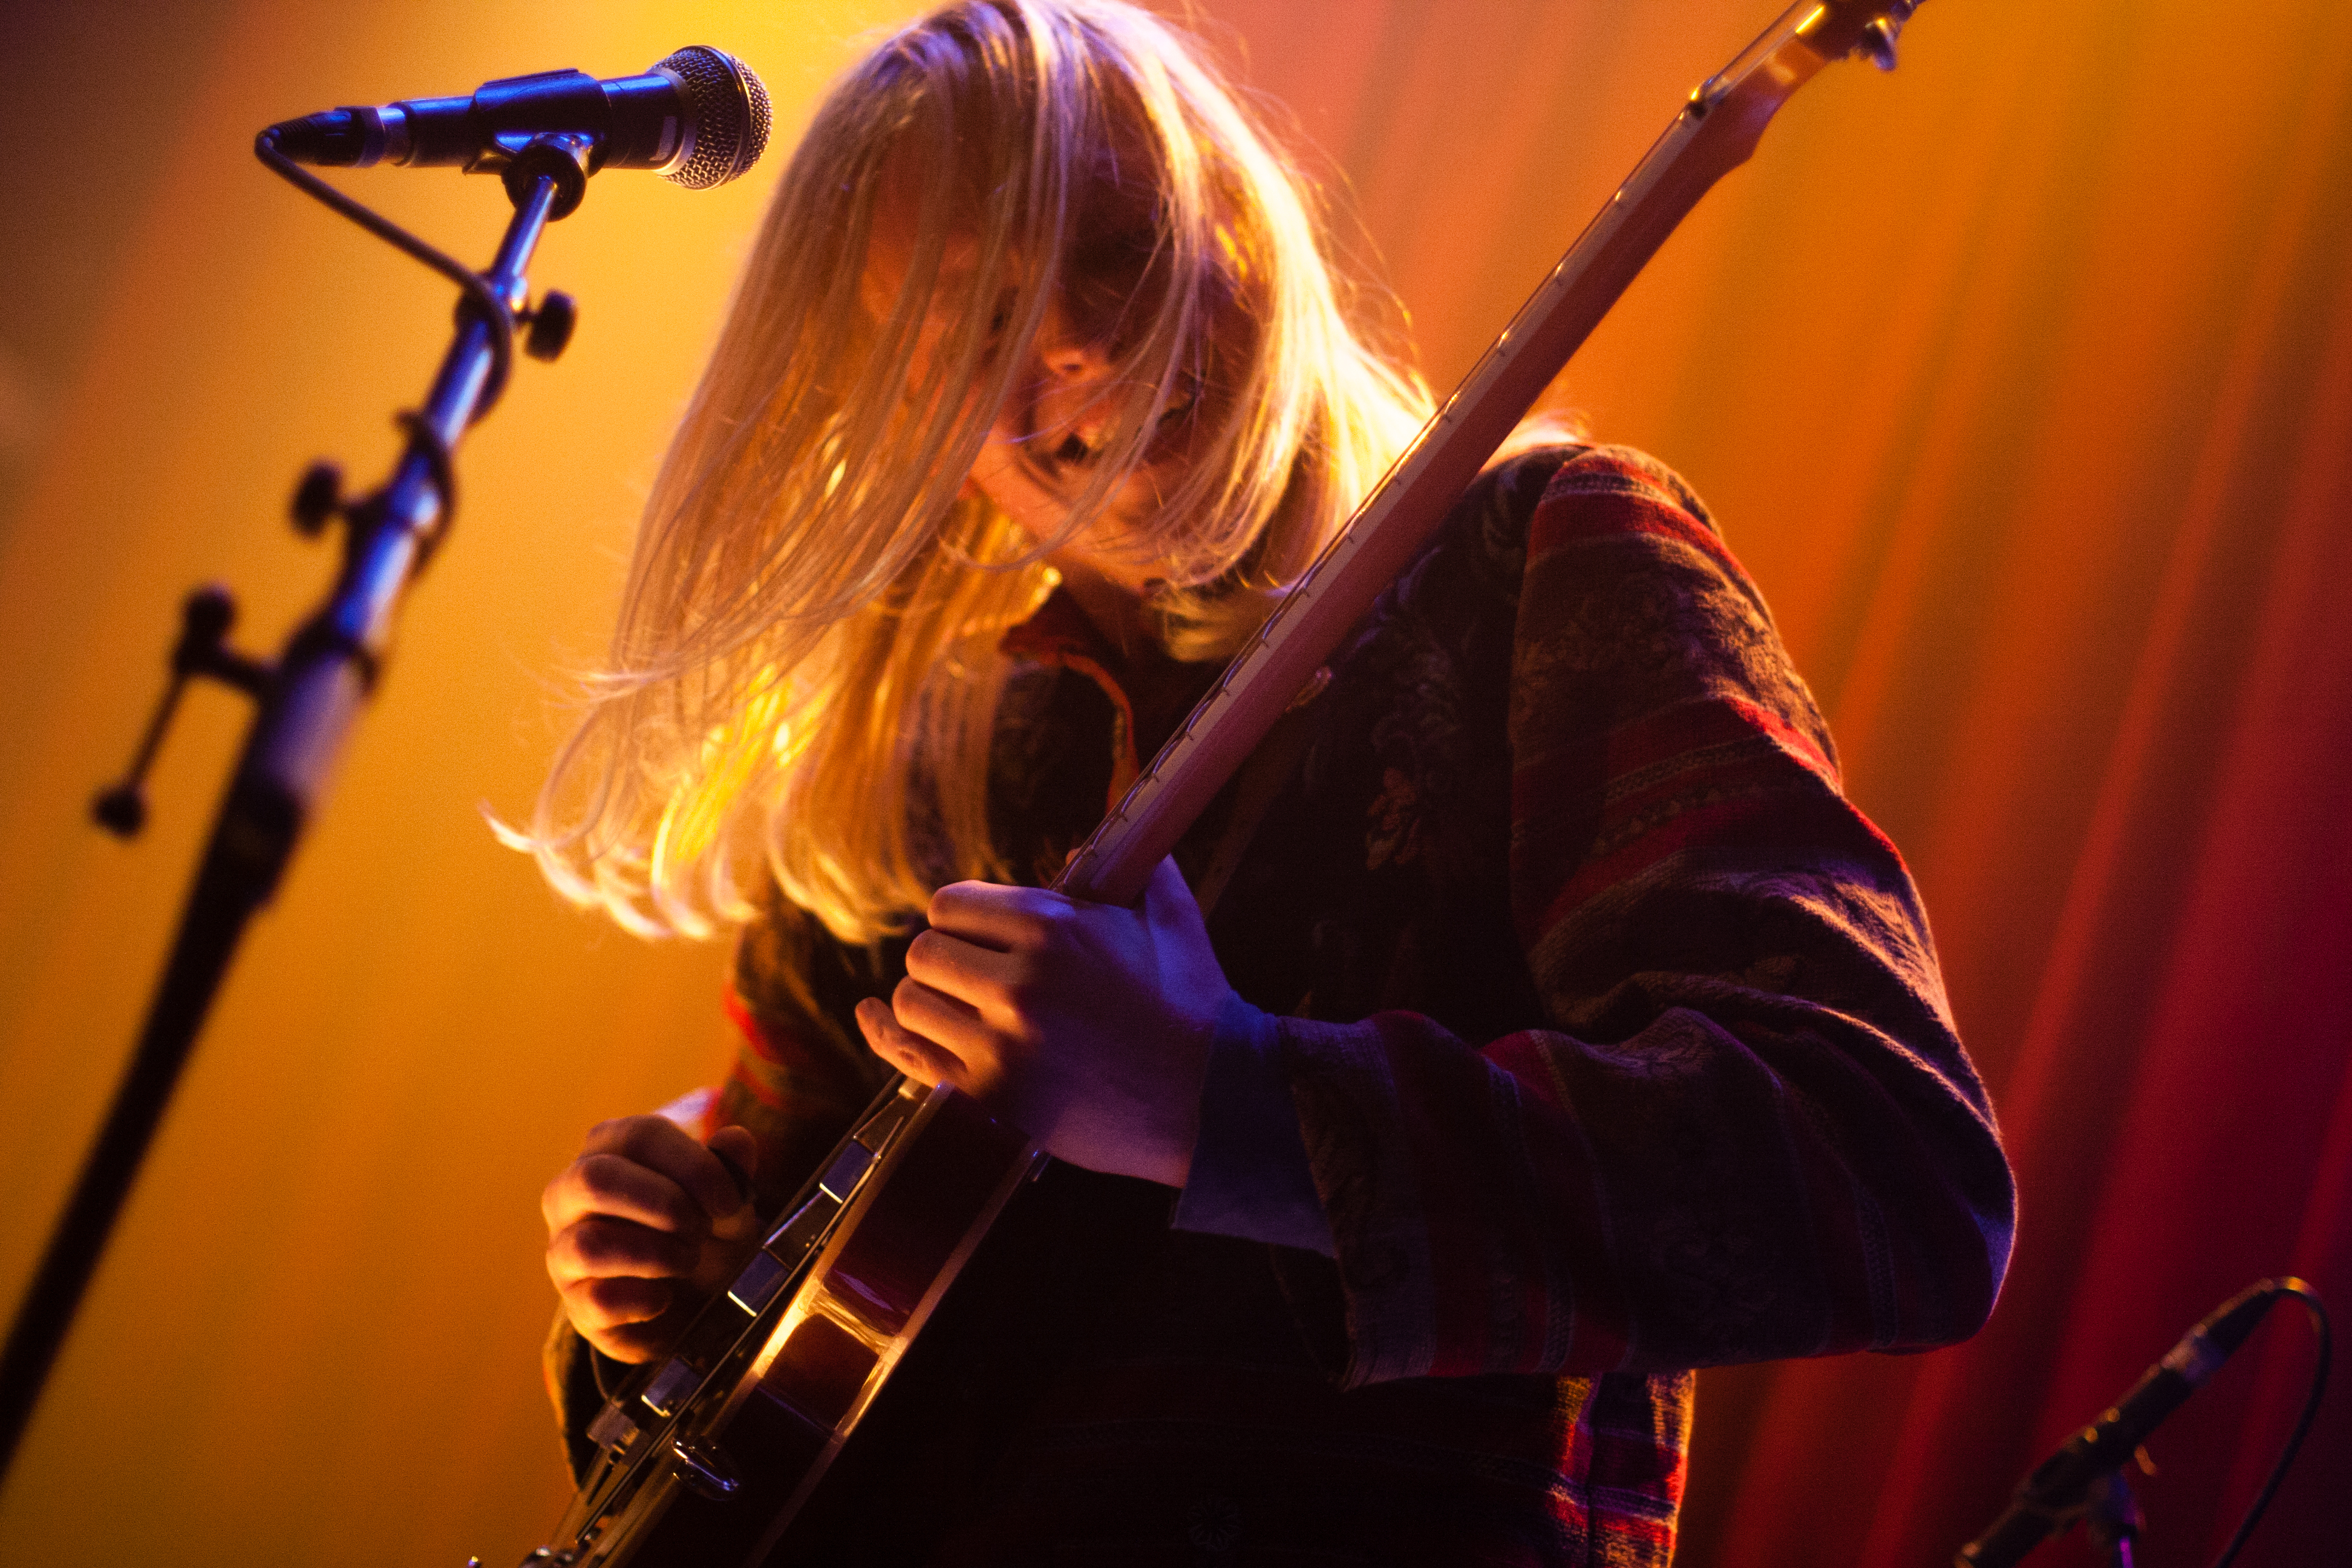
rock, music, guitar, concert, band, live, hall, canon, musician, performance art, south, 2014, holland, nederland, hague, zuid, denhaag, paysbas, markt, supermarkt, grote, wands, nethelands, thewands, stage, performance, bassist, singing, guitarist, entertainment, performing arts, singer songwriter, rock concert